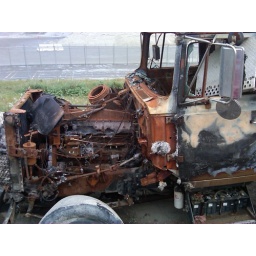
Raisch water truck after it caught fire in San Francisco.